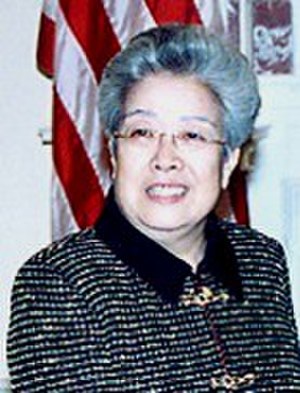
Wu Yi
Wú Yí er et kinesisk navn; efternavnet/familienavnet er Wú.